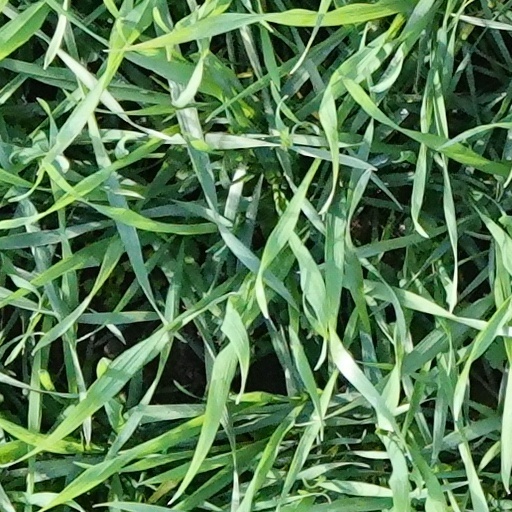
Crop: wheat